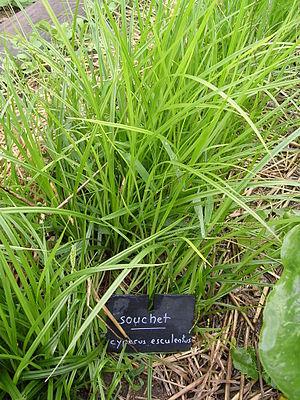
souchet